Frexit

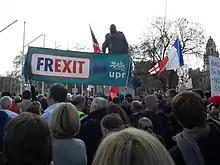
Frexit-backed activists (PRU-UPR) gathered at Parliament Square in London on 29 March 2019 to support Brexit

In January 2019, pollster Institut français d'opinion publique conducted a survey on several questions that might be asked were the Citizens' initiative referendum to be applied in France. One of these questions is about the exit of France from the EU. The result was that 60% opposed it. A YouGov/Eurotrack survey conducted in March 2023 among 1002 French citizens found that 48% would vote to remain in the EU, 26% would vote to leave, while another 26% would not know/refused/abstained.